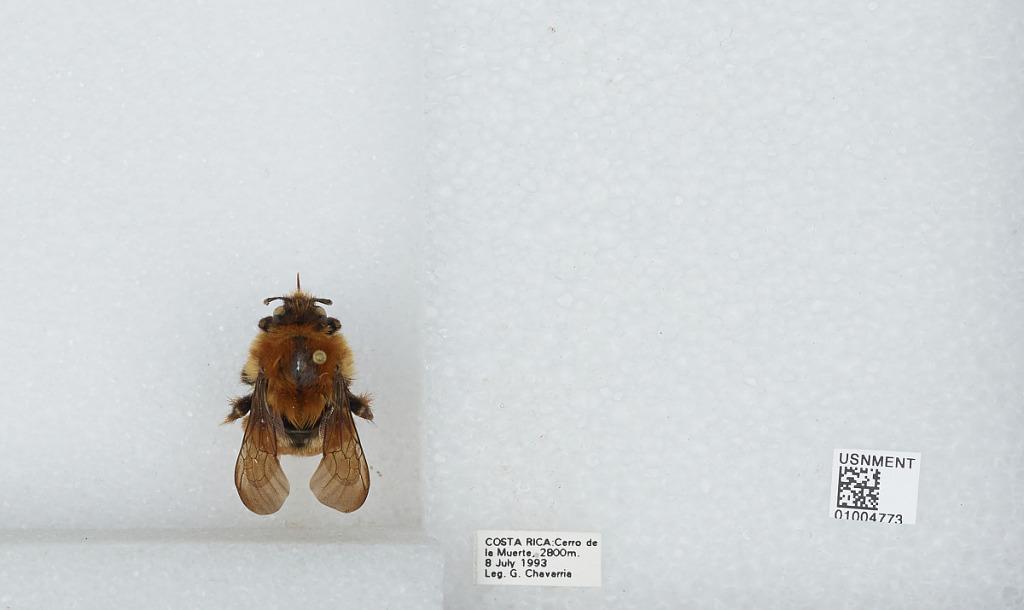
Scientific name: Bombus (Pyrobombus) ephippiatus (Say)
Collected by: G. Chavarria
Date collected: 1993-7-8
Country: Costa Rica
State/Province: San Jose
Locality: Cerro de la Muerte
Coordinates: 9.5583, -83.7239